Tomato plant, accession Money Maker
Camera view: horizontal (90 deg, fisheye); turntable rotation: 120 degrees
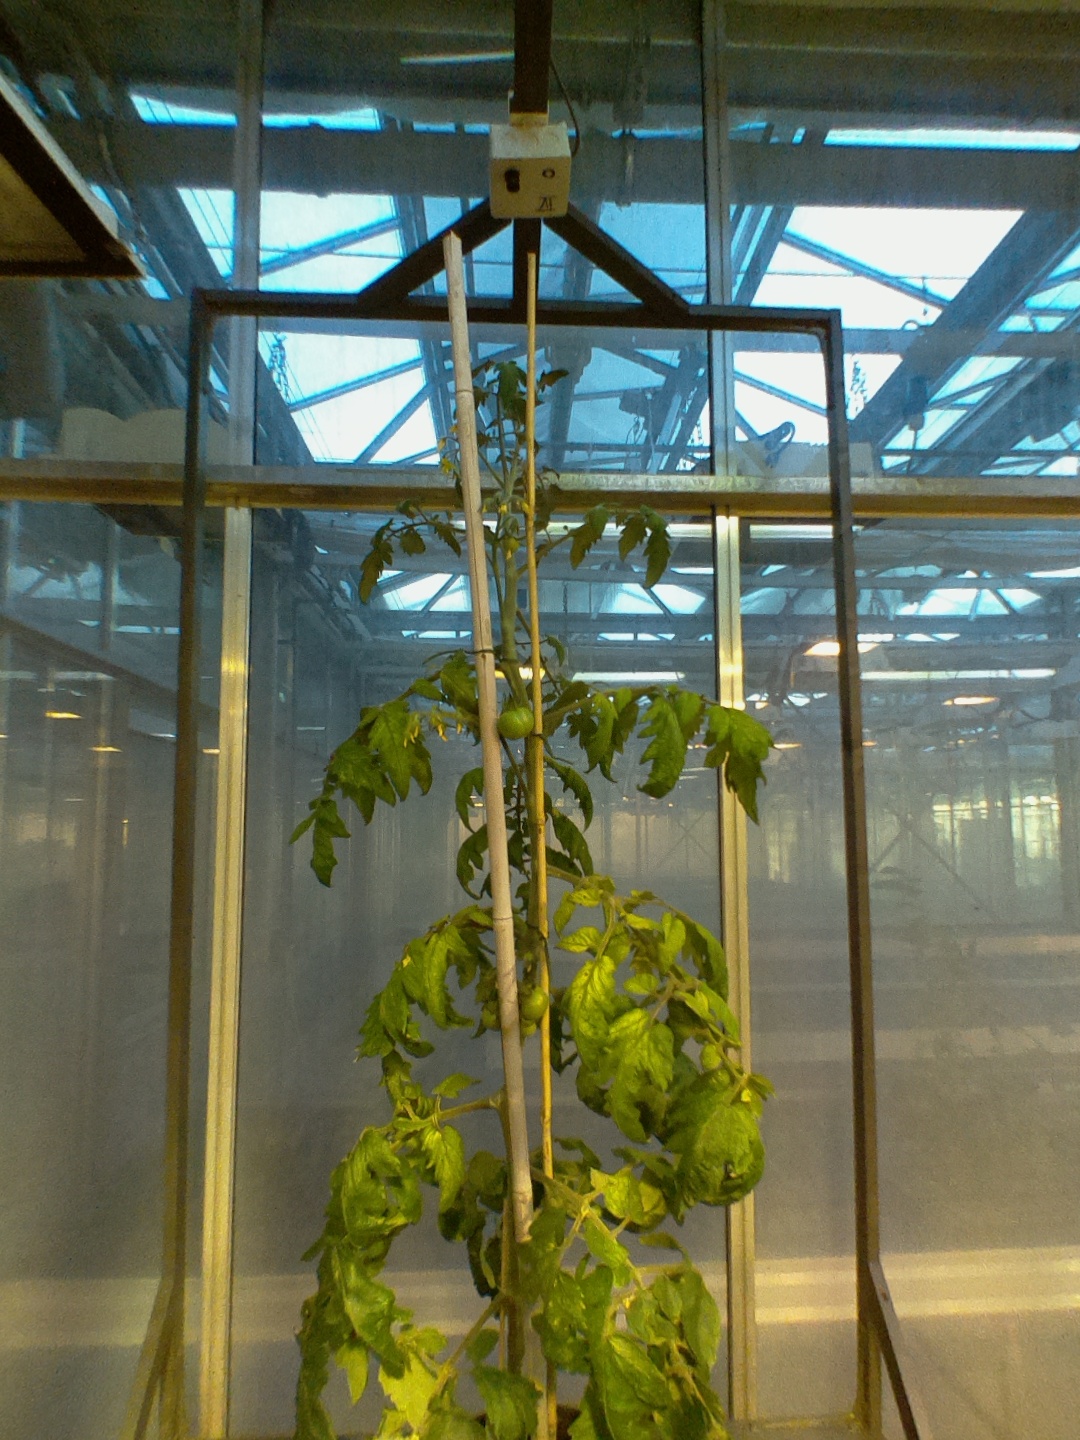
BBCH growth stage 73: 30%-40% of final fruit size